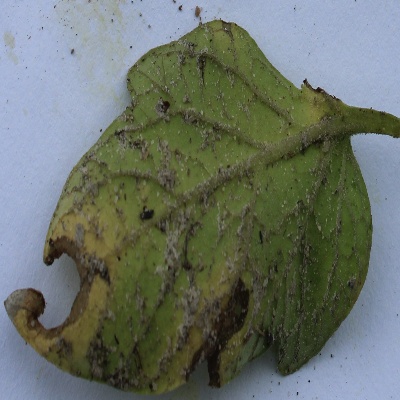
Crop: Tomato
Condition: verticulium wilt